WrestleMania 35

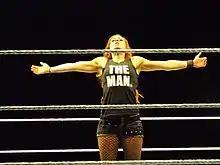
Becky Lynch won the 2019 Women's Royal Rumble match and chose to face Ronda Rousey for the Raw Women's Championship at WrestleMania 35. She was replaced by Charlotte Flair, but found her way back into the match, which became Winner Takes All after Flair won the SmackDown Women's Championship.

At SummerSlam, Becky Lynch and Charlotte Flair were involved in a triple threat match for the SmackDown Women's Championship against defending champion Carmella, which Flair won. Afterwards, Lynch attacked Flair, ending their friendship. Lynch defeated Flair for the championship at Hell in a Cell and successfully defended her title against Flair in a Last Woman Standing Match at the inaugural all women's pay-per-view Evolution. At Survivor Series, Lynch was originally scheduled to face Raw's Ronda Rousey in a non-title match, but was replaced by Flair due to a legit injury; during the match, Flair brutally attacked Rousey with weapons. Rousey then interfered in a tables, ladders, and chairs championship match between Lynch, Flair, and Asuka at the , costing both Lynch and Flair the match. Lynch failed to regain the title at the Royal Rumble, but won the women's Royal Rumble match by last eliminating Flair, despite injuring her own knee, and chose to face Rousey for the Raw Women's Championship at WrestleMania.